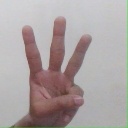
अक्षर: व